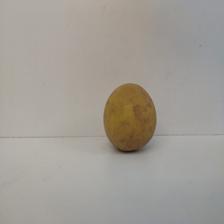
Size: Large